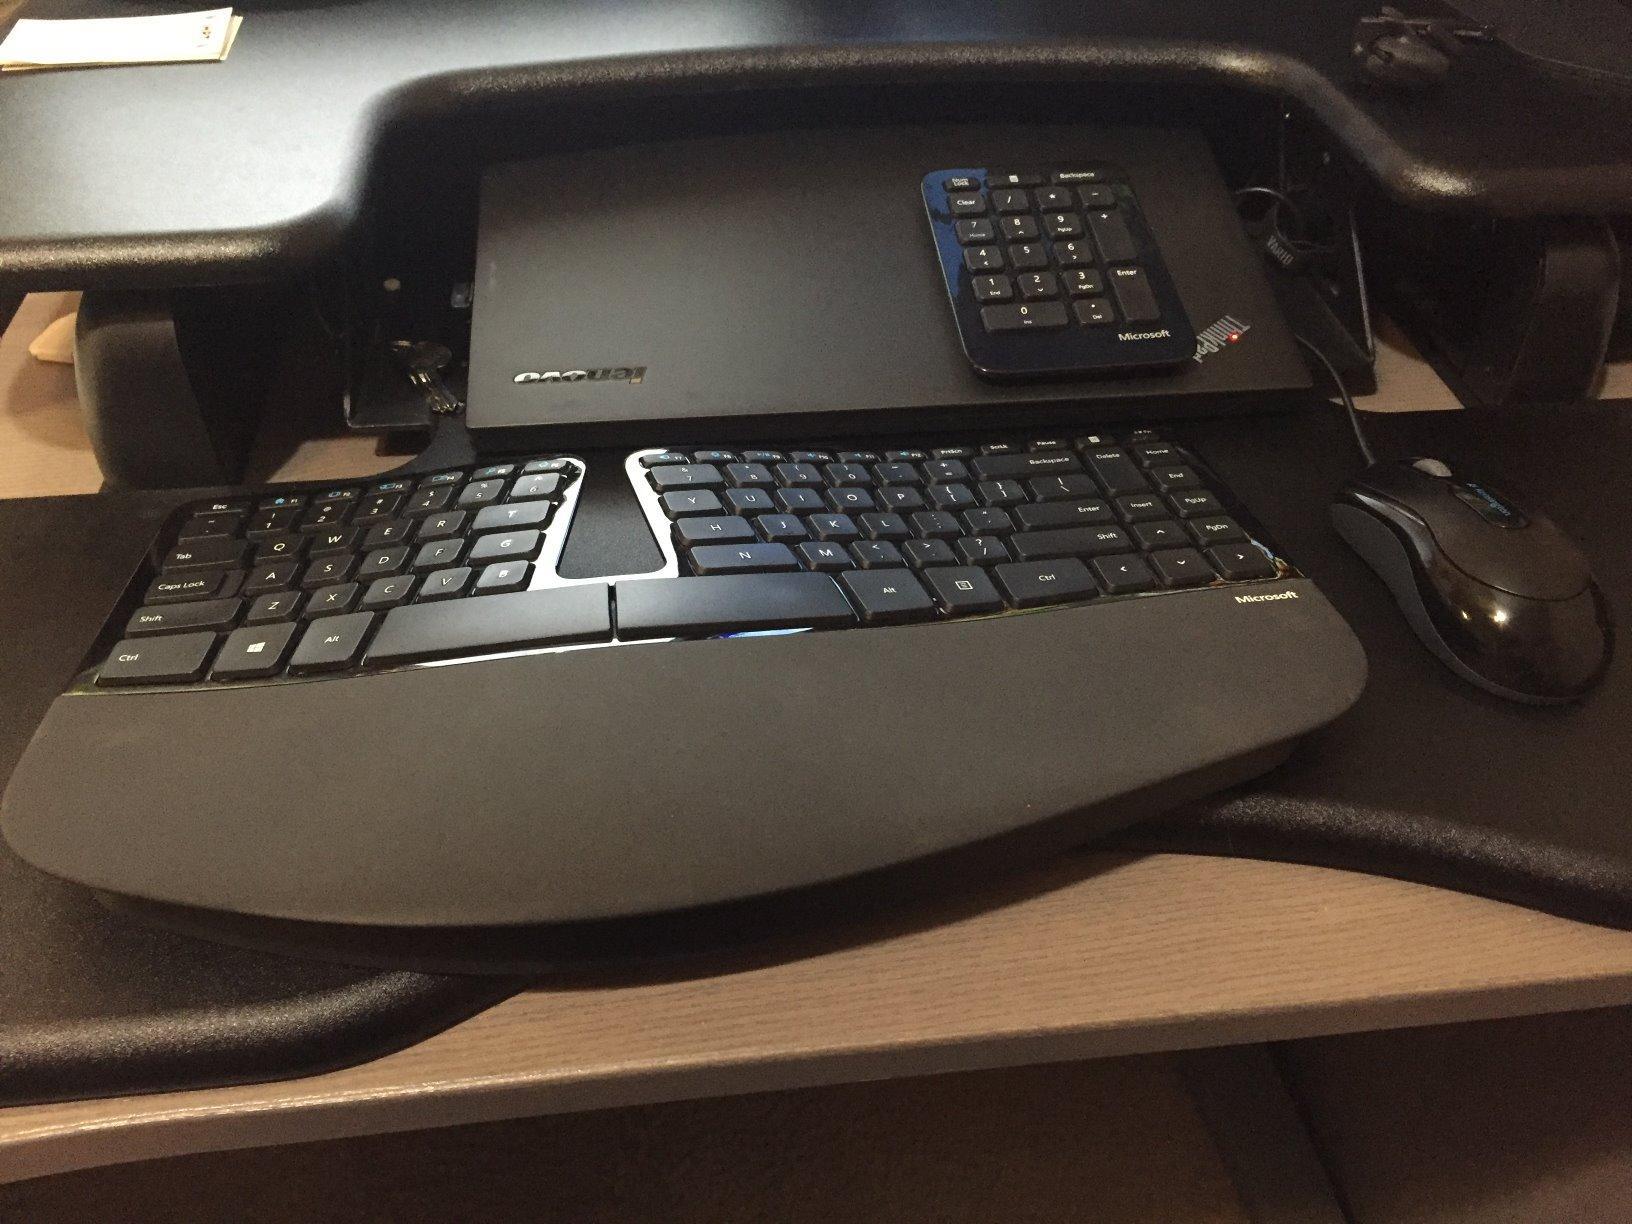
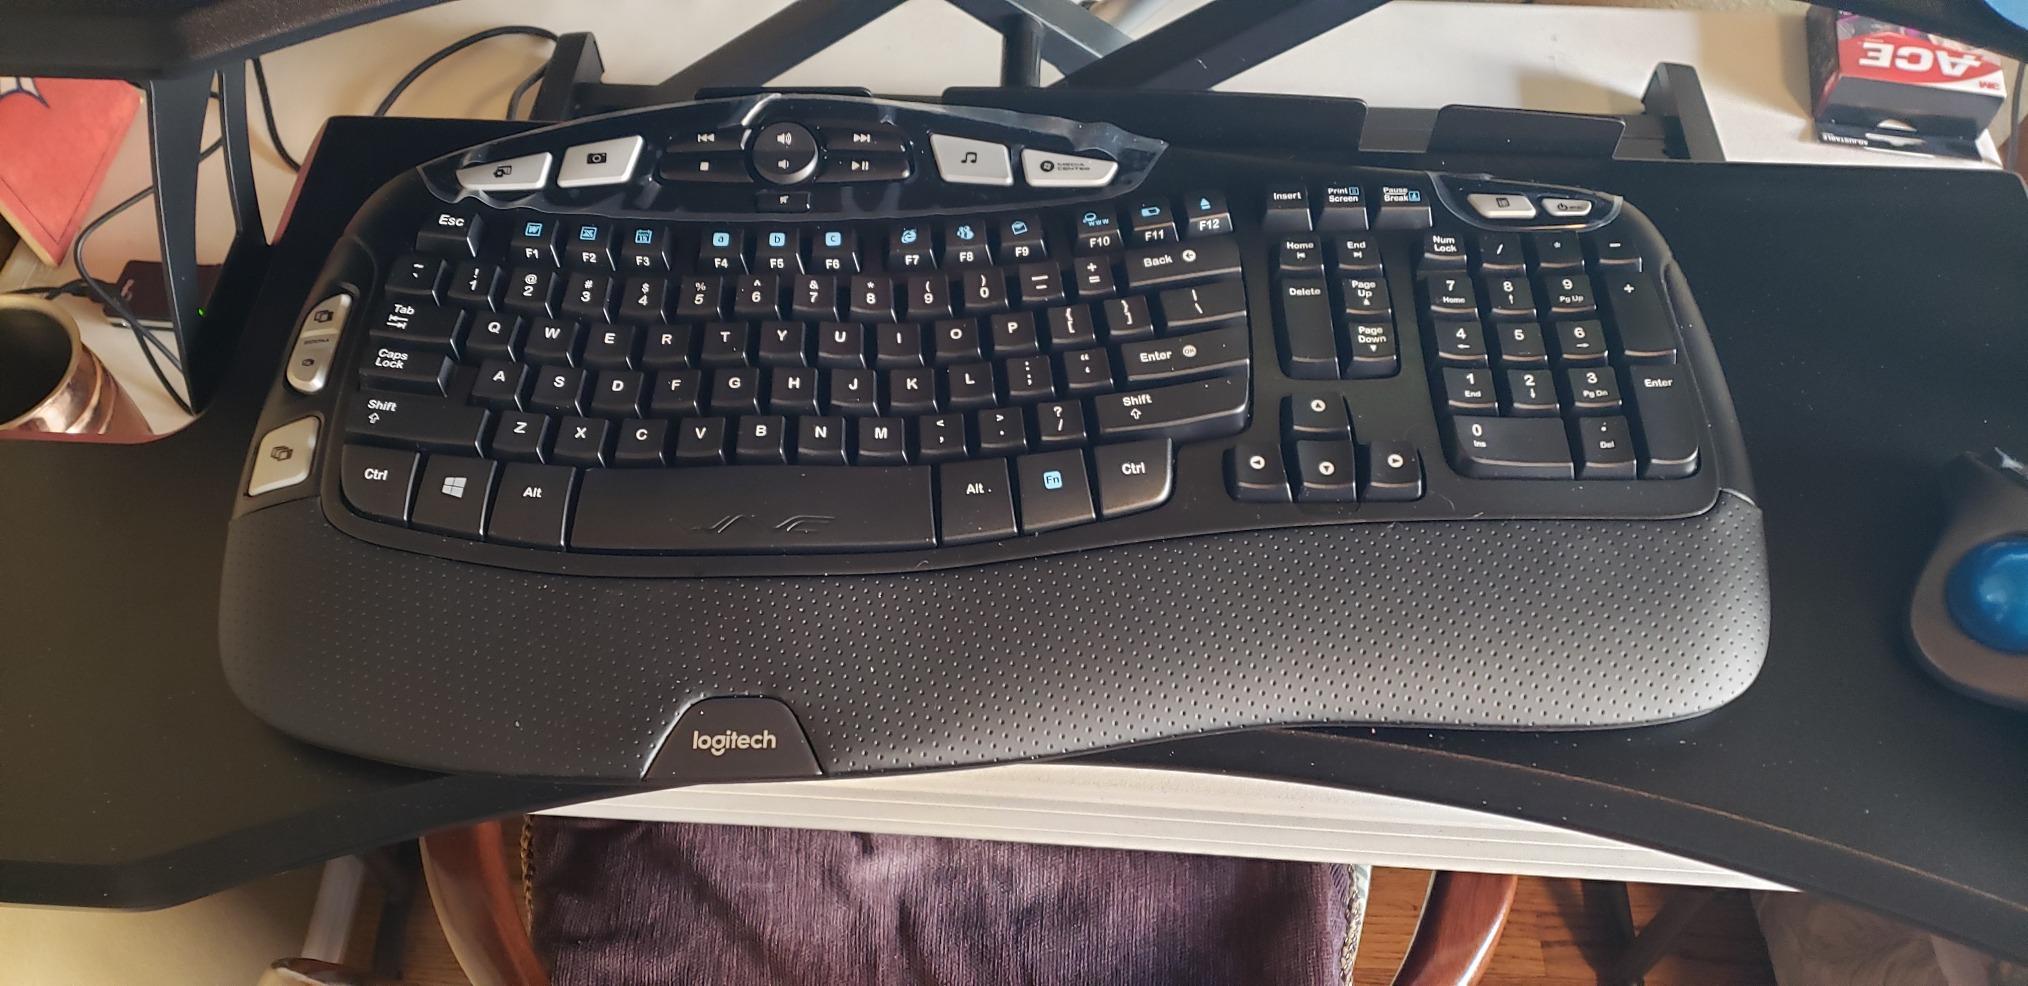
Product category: keyboard
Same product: no